Buin, Papua New Guinea

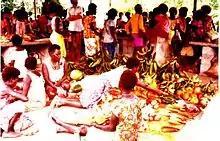
Buin Saturday market in 1978

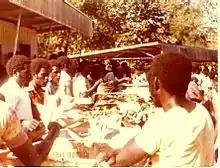
Shortland Island fishermen at Saturday Buin market

During its heyday, Buin was an affluent town. Access to Kieta and Arawa for selling cocoa and buying supplies, previously accessible only by northwest road via Panguna through mountains, became available more directly on a new highway from Buin northeast along the coast. There were a medical clinic and active government offices. Its main street had four trade stores, three run by Chinese and white Australian families (ethnically Chinese having been resident in PNG since German rule before the beginning of World War I in 1914), and one run by the local people. There was a bank, a men's pub, and a large Saturday fish, fruit, and vegetable market. Despite its lack of a hotel, foreign tourists arrived frequently, including aforementioned Japanese seeking remains of forefathers from World War II, and coming both from Kieta and Arawa on the eastern coast of Bougainville and from the south in the Solomons by boat. The obligatory local drinking pub, a post office, and a running subbranch of the Bank of Papua New Guinea, local weekly market filled with local trade including local fruit (guava, paw-paw, and mangoes), vegetables (cumu, taro, sweet potatoes, and pumpkin), fish of all types brought by Shortland Islanders, local fresh water crayfish, and fowl, including domestic chickens and local wild fowls. Bats and possums were often featured as well.